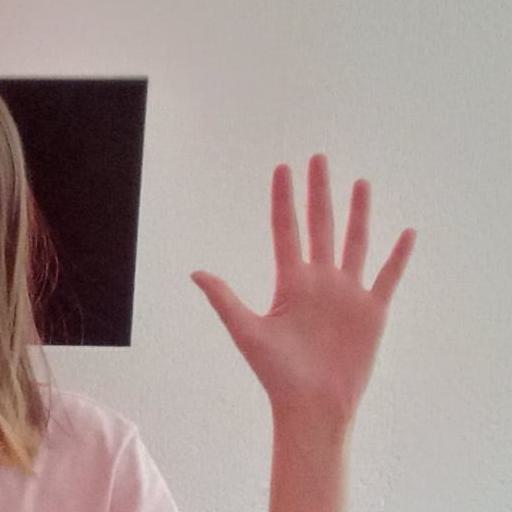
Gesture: palm